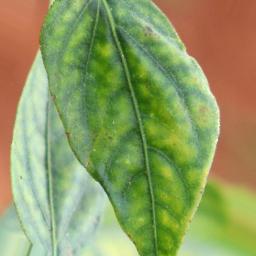
Label: nutritional